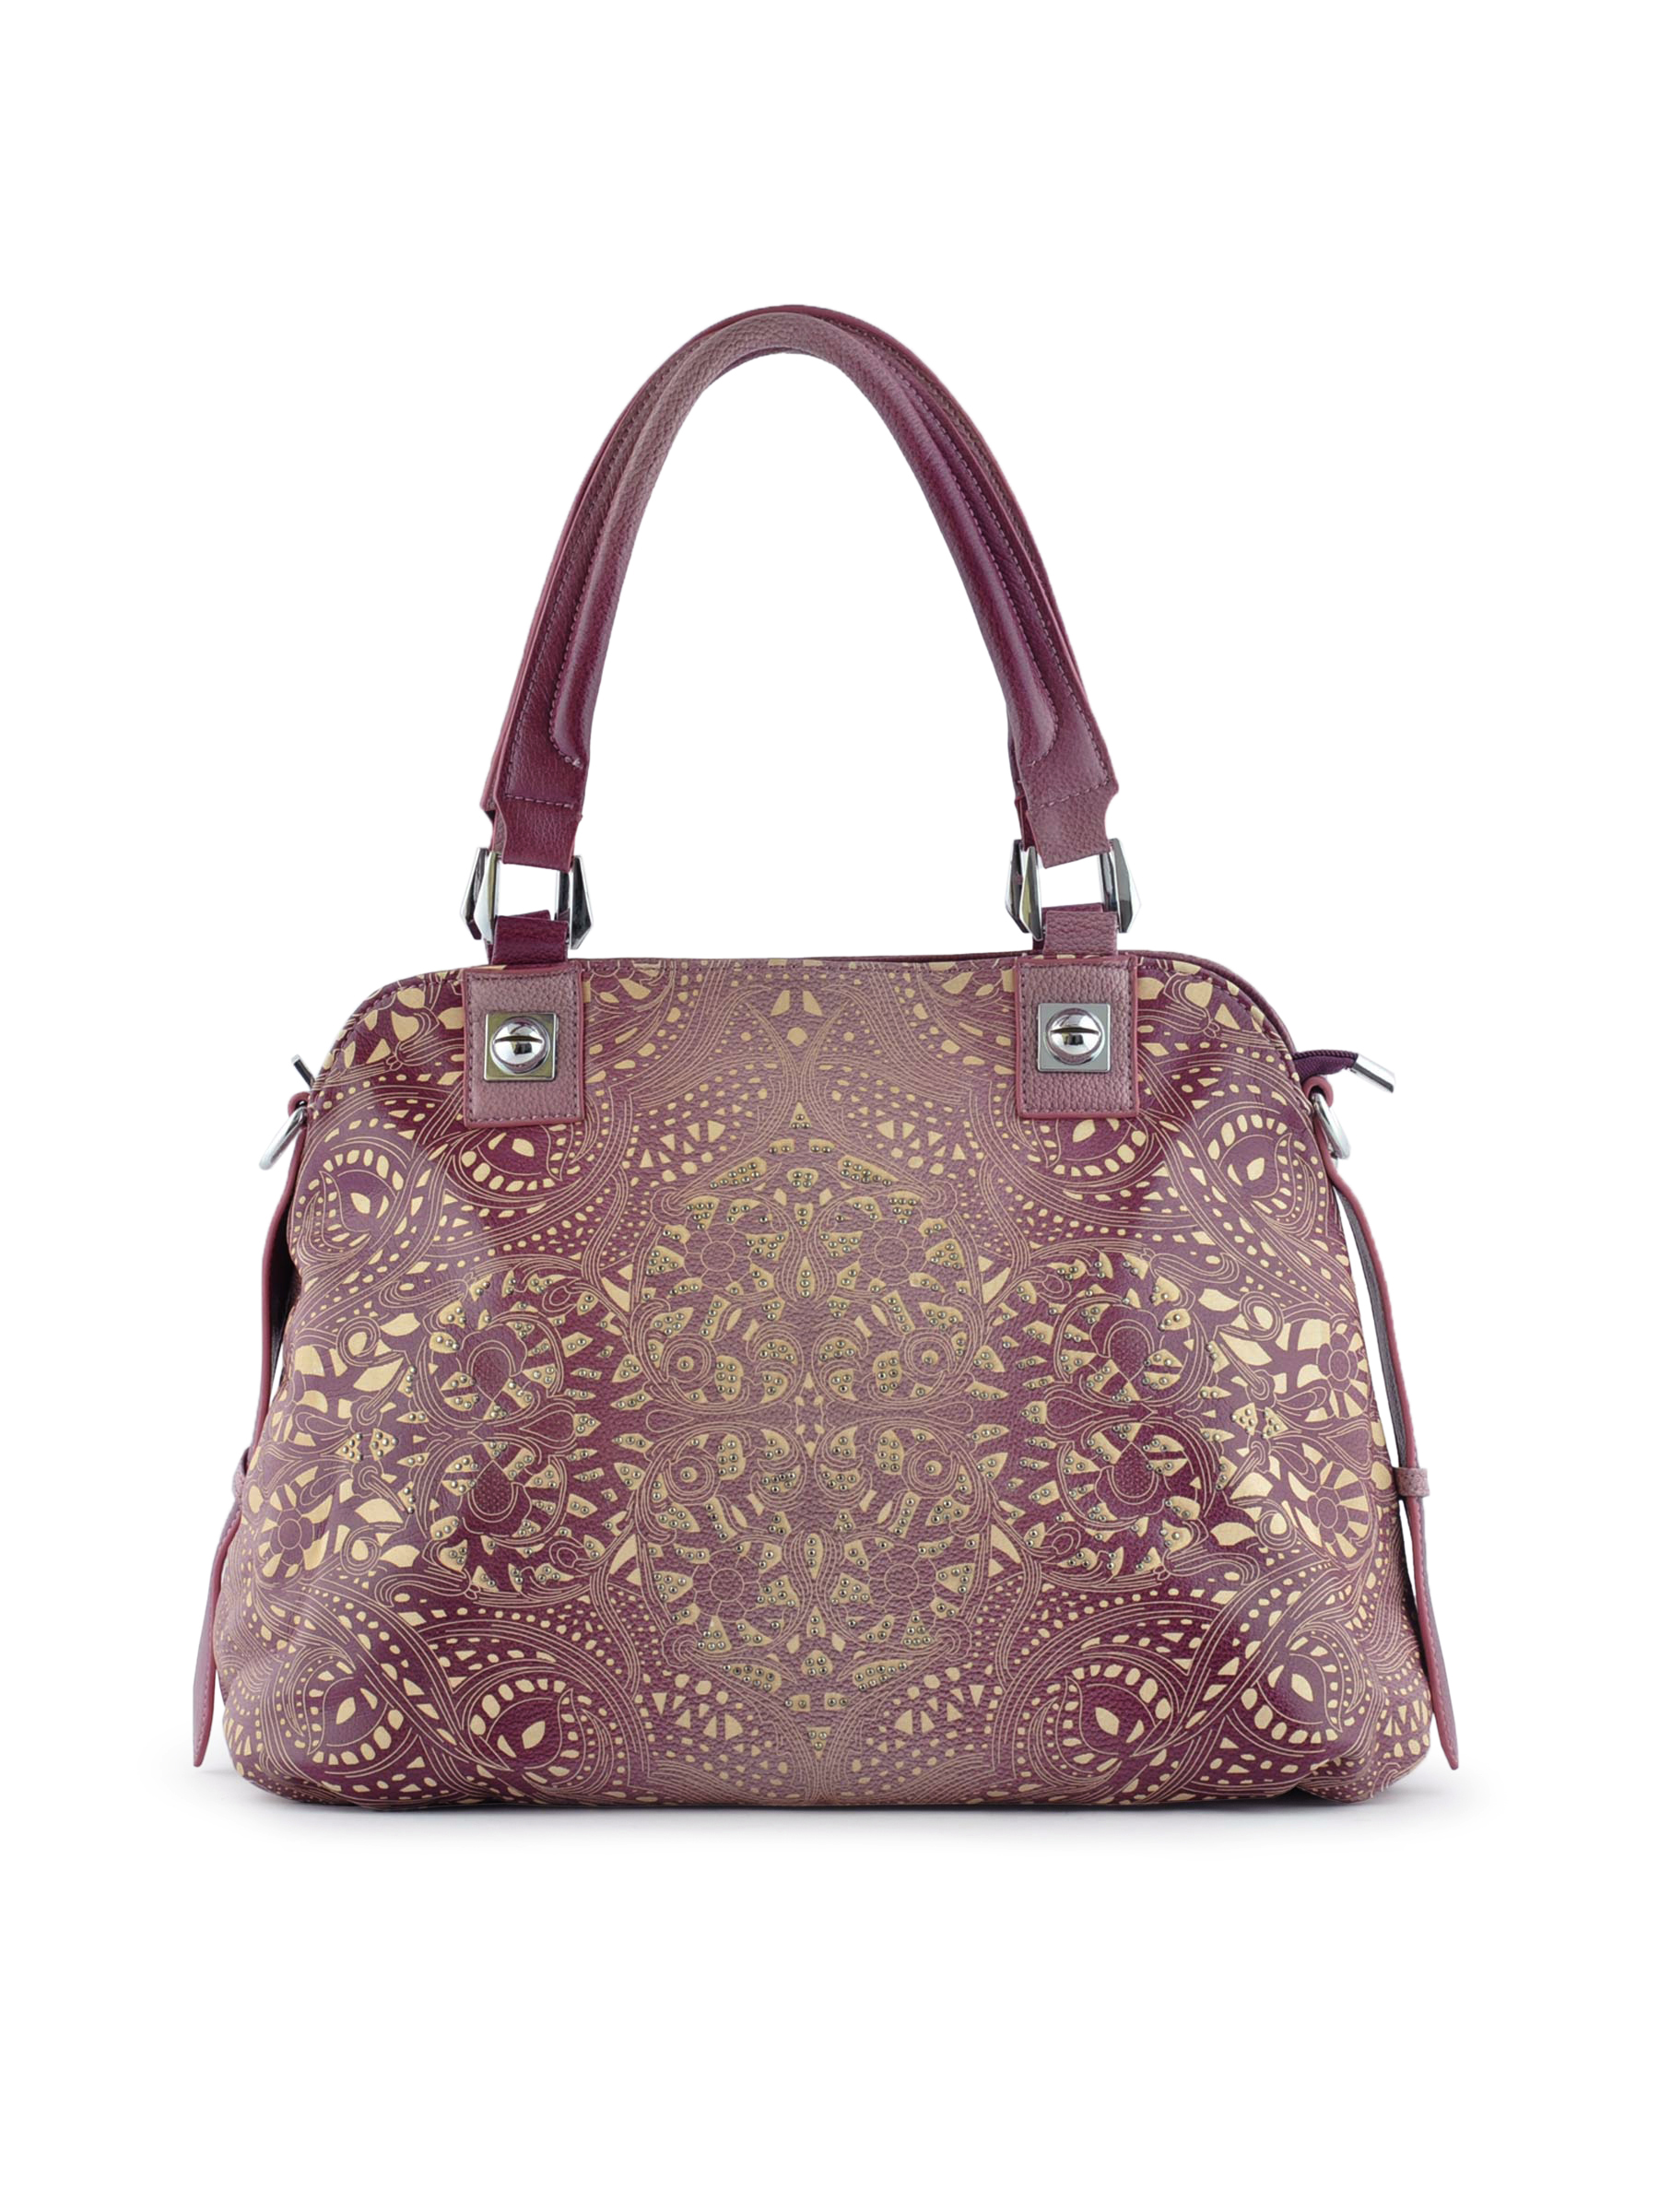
Lino Perros Women Printed Pink Handbag
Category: Accessories / Bags / Handbags
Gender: Women
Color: Pink
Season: Winter 2015
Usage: Casual